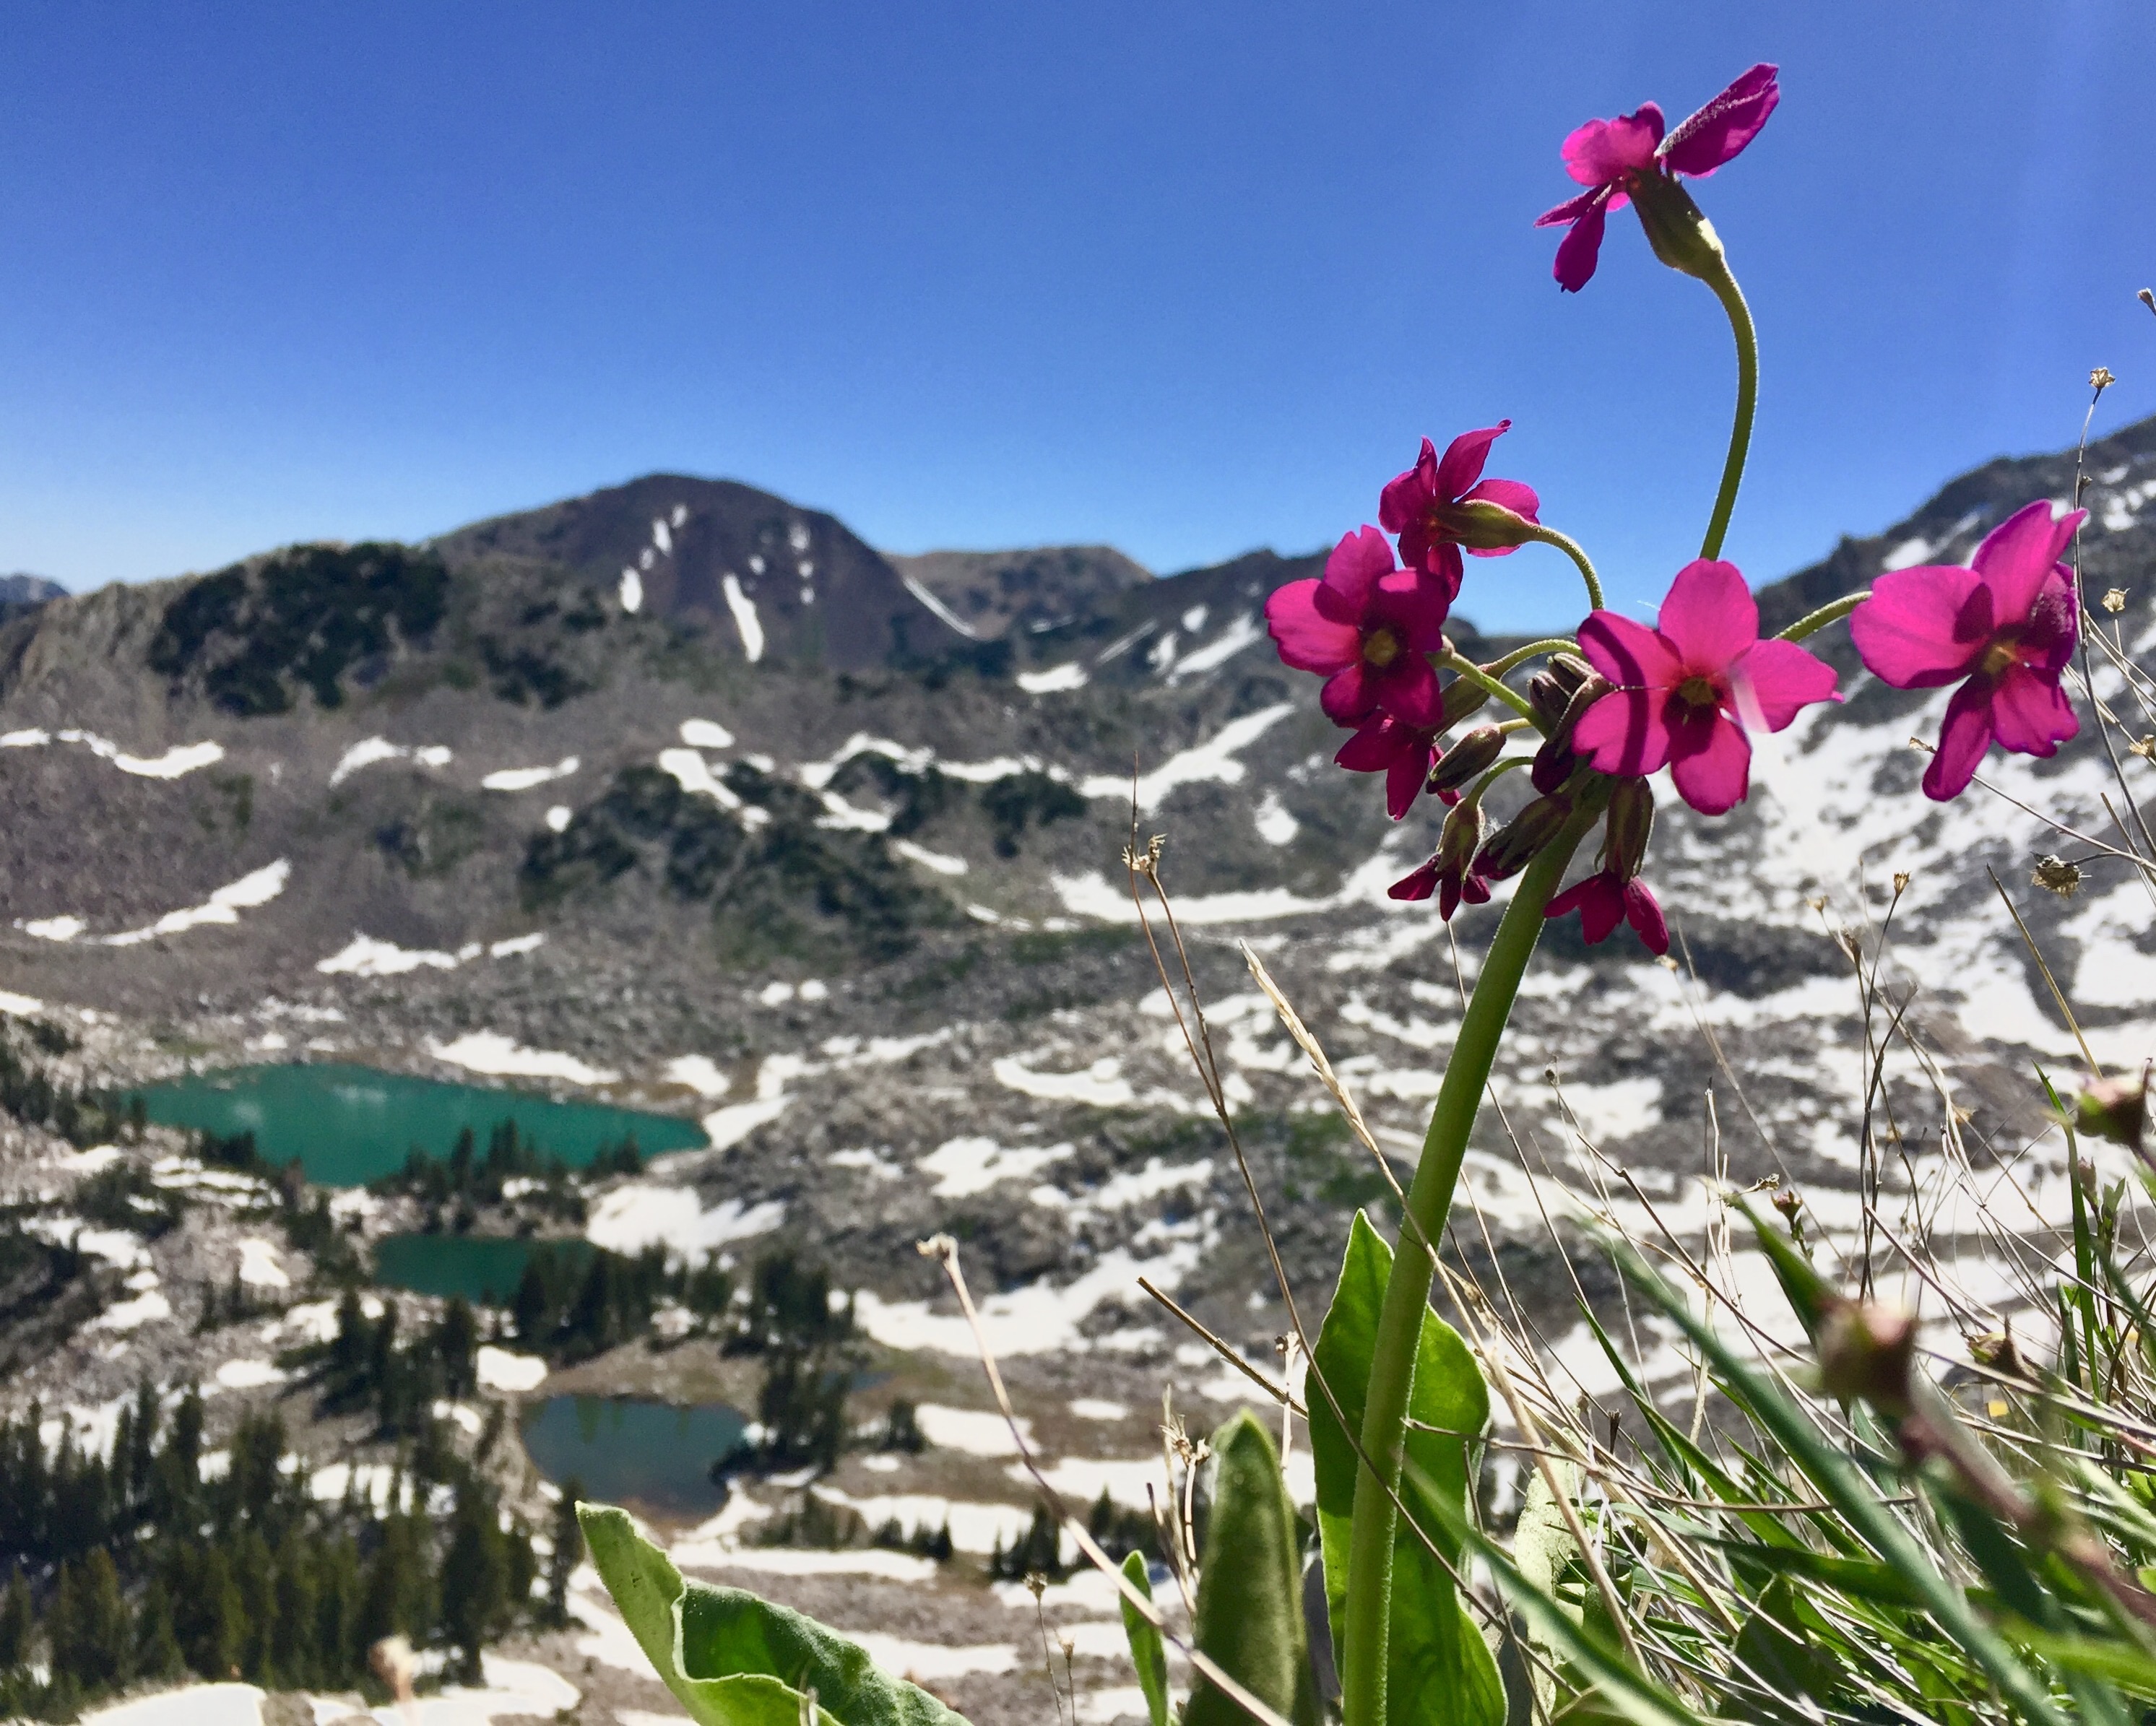
mountain, flower, mountain range, flora, ridge, wildflower, plateau, geological phenomenon